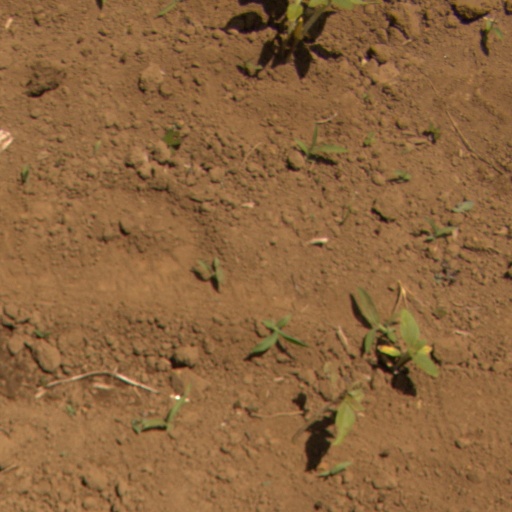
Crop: Jerusalem artichoke